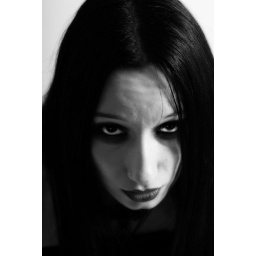
Yes this one again - but now in black and white